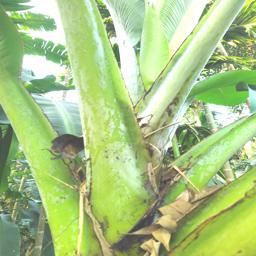
Label: JAHAJI STEM